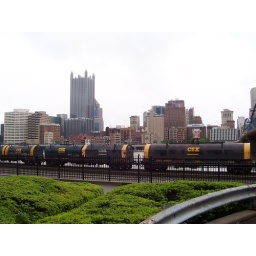
CSX train in the foreground, PPG building in the background